Apostles in the New Testament

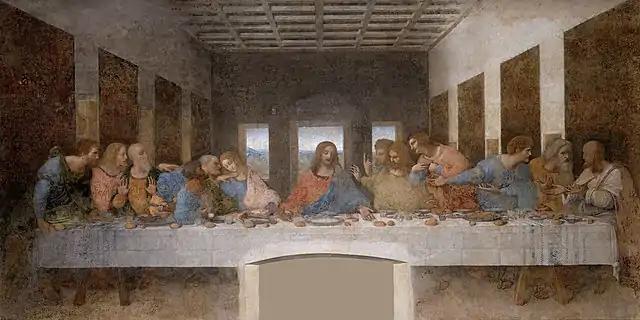
"The Last Supper", a late 1490s mural painting by Leonardo da Vinci, is a depiction of the last supper of Jesus and his Twelve Apostles on the eve of his crucifixion. Santa Maria delle Grazie, Milan

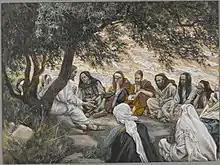
James Tissot, "The Exhortation to the Apostles"

In Christian theology and ecclesiology, the apostles, particularly the Twelve Apostles (also known as the Twelve Disciples or simply the Twelve), were the primary disciples of Jesus according to the New Testament. During the life and ministry of Jesus in the 1st century AD, the apostles were his closest followers and became the primary teachers of the gospel message of Jesus. There is also an Eastern Christian tradition derived from the Gospel of Luke that there were seventy apostles during the time of Jesus' ministry.